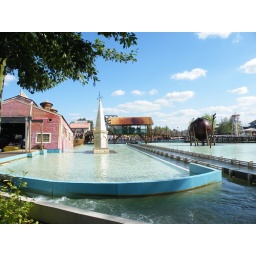
The station area (the red building by the church spire) and to the right of the church tower the path the boat will take